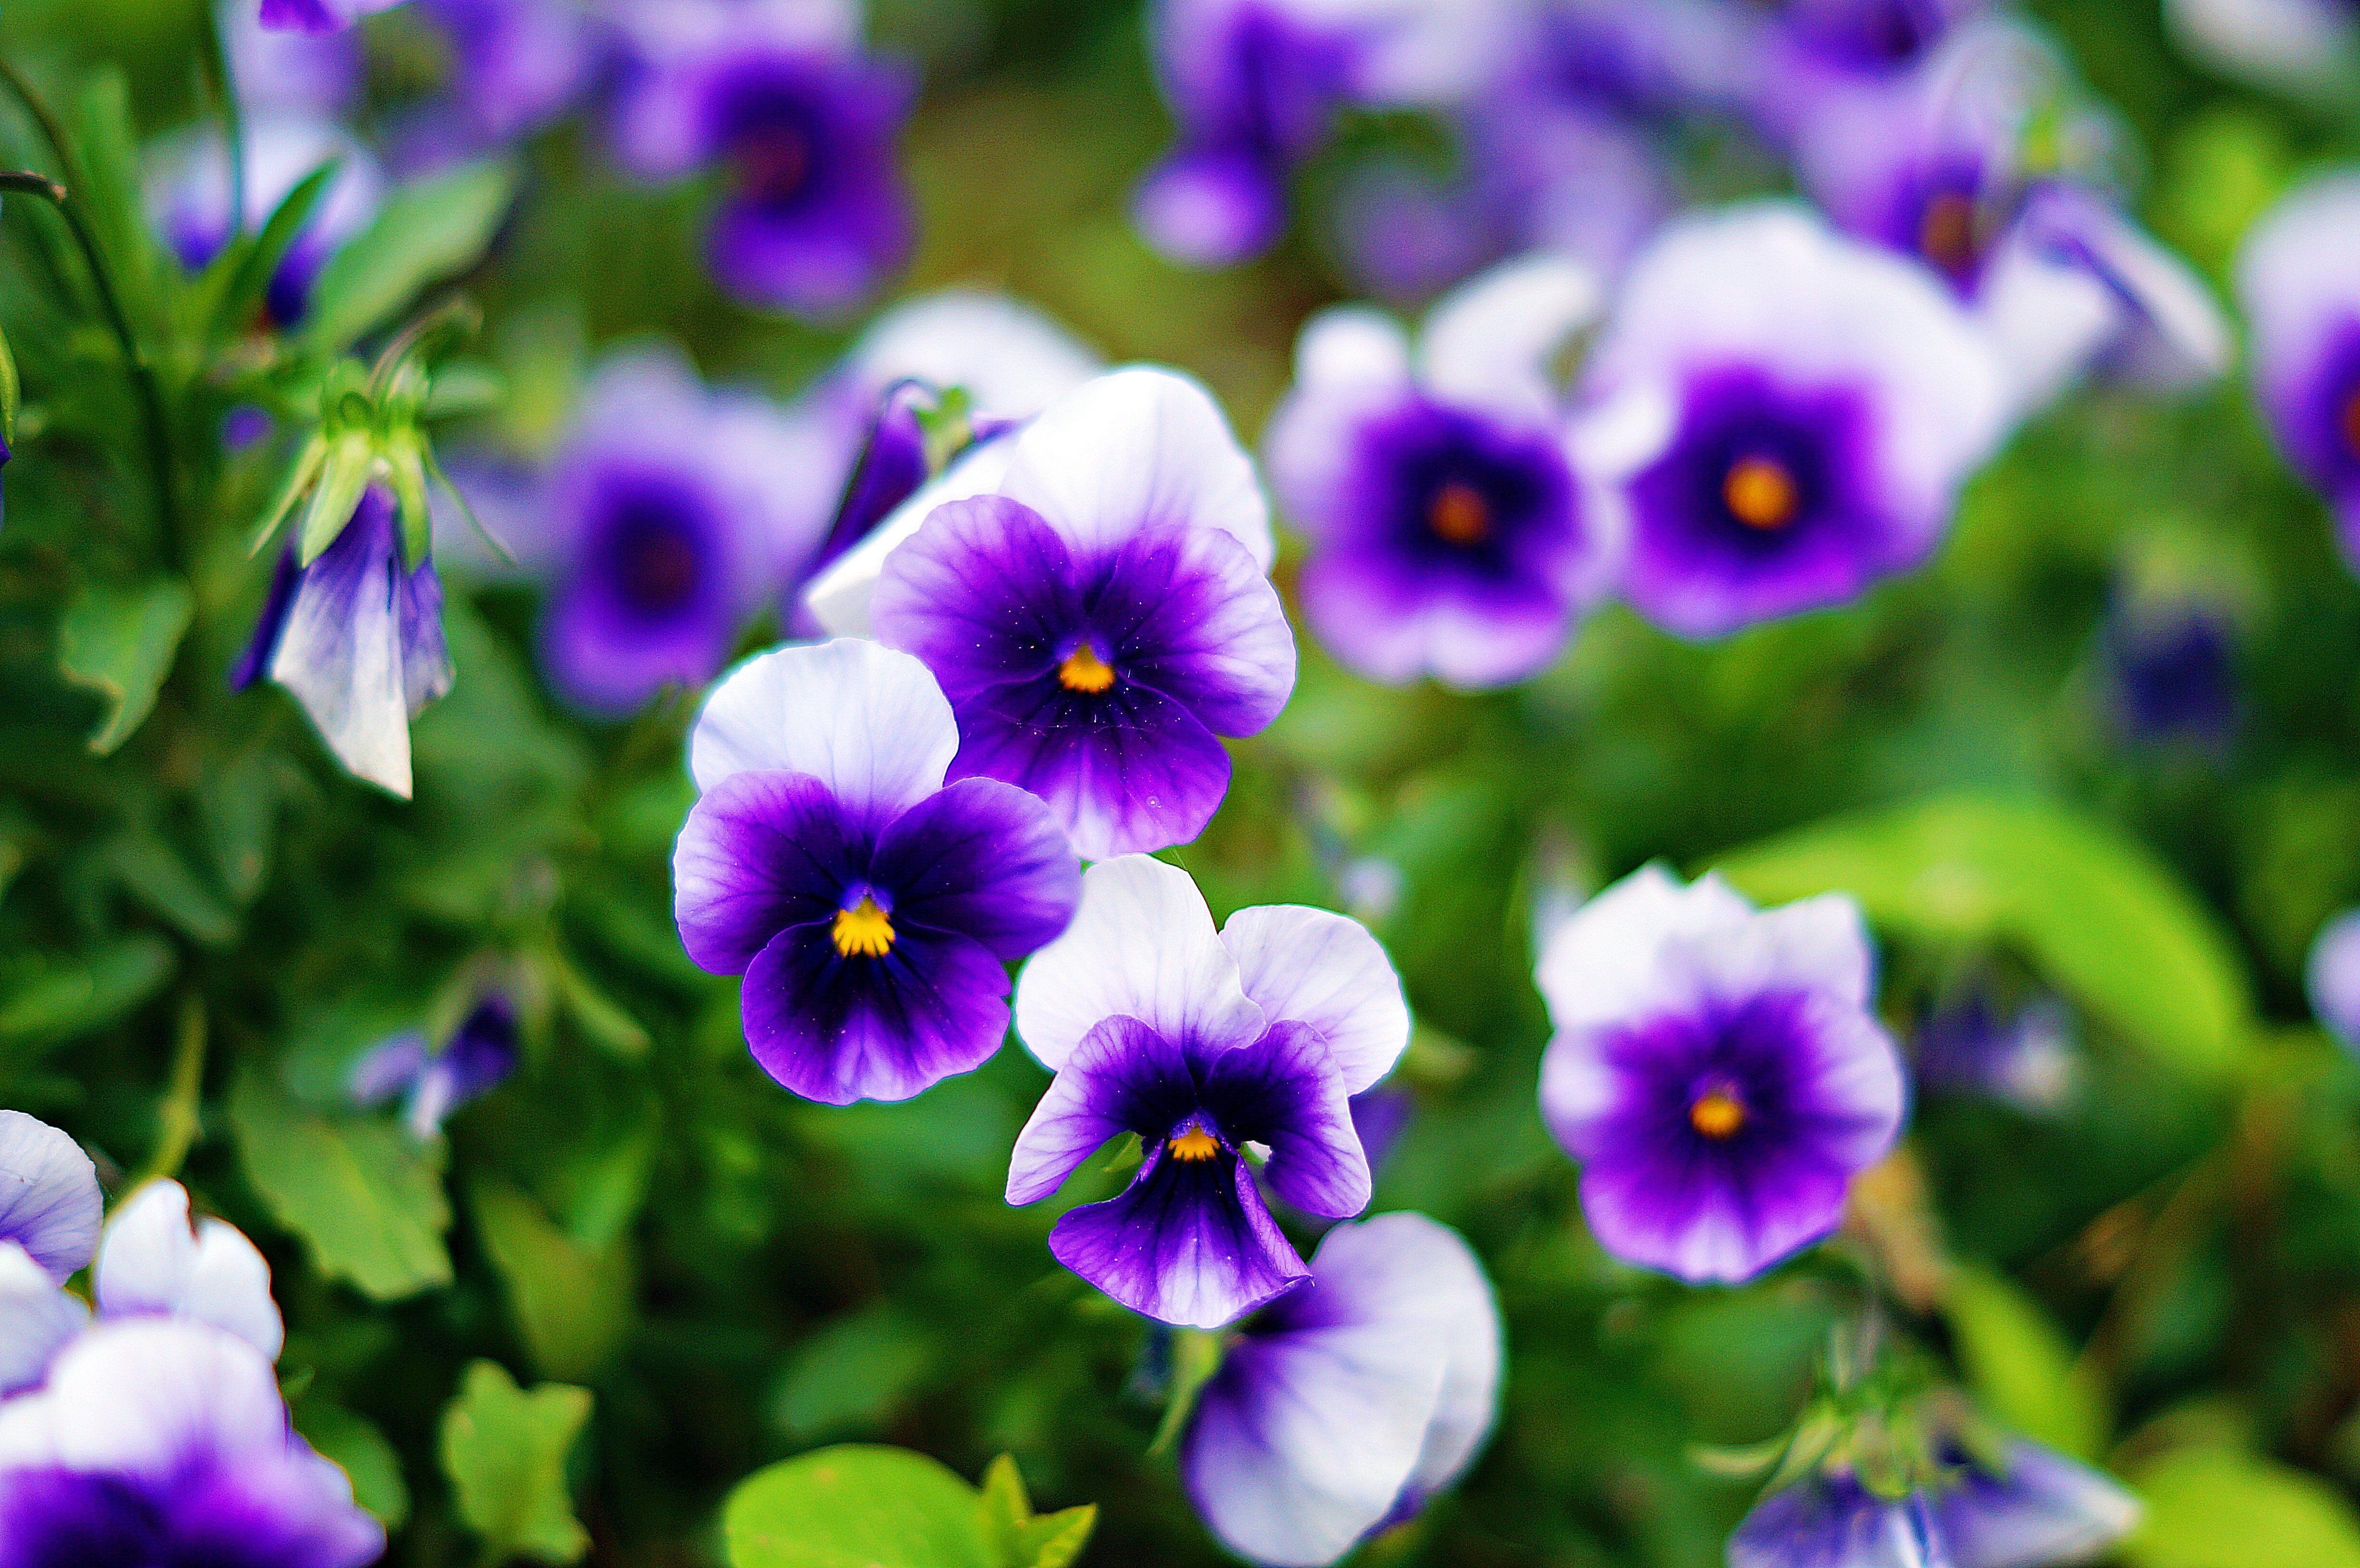
wild flower, flower, flowering plant, blue, purple, violet, petal, plant, viola, pansy, violet family, groundcover, annual plant, geranium, nightshade family, bird's eye, wildflower, morning glory, geraniaceae